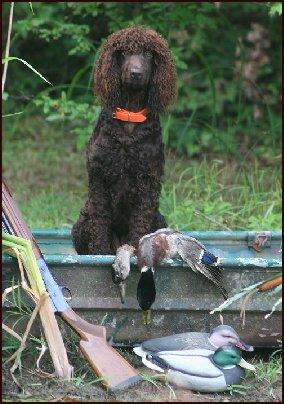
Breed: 219-n000066-Irish_water_spaniel